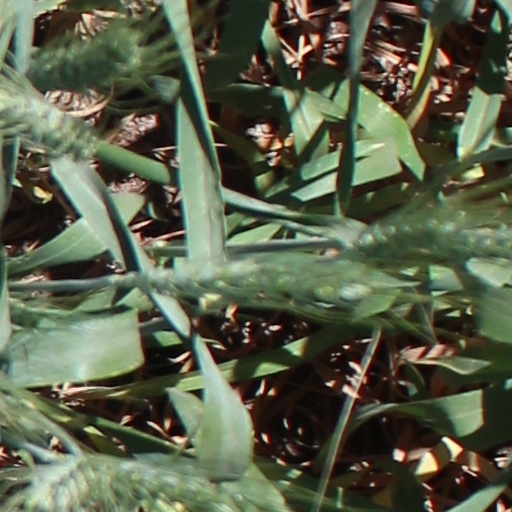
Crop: wheat